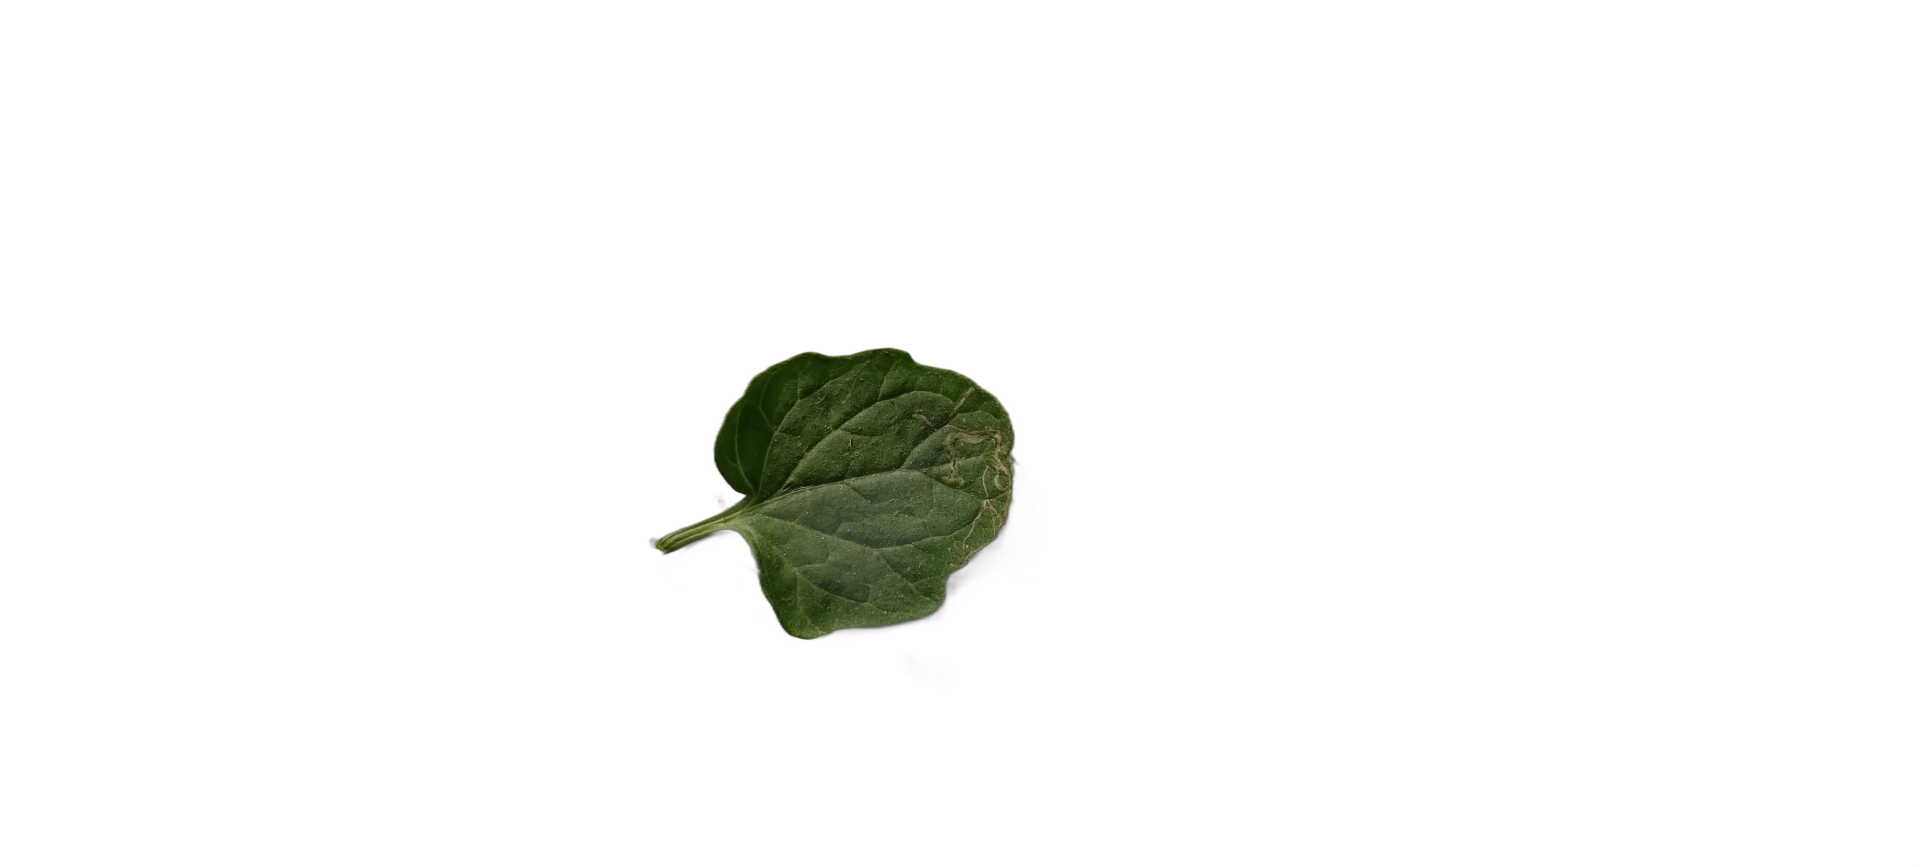
Crop: Tomato
Label: Spot